Oskari Tokoi

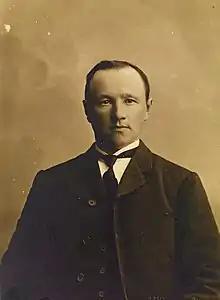
Tokoi in 1900

Tokoi became politically active in 1901, participating in the popular movement against the Russification of Finland. His activity led him to be elected as chairman of the workers' association of Kannus in 1905.